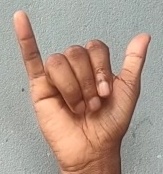
ASL sign: Y